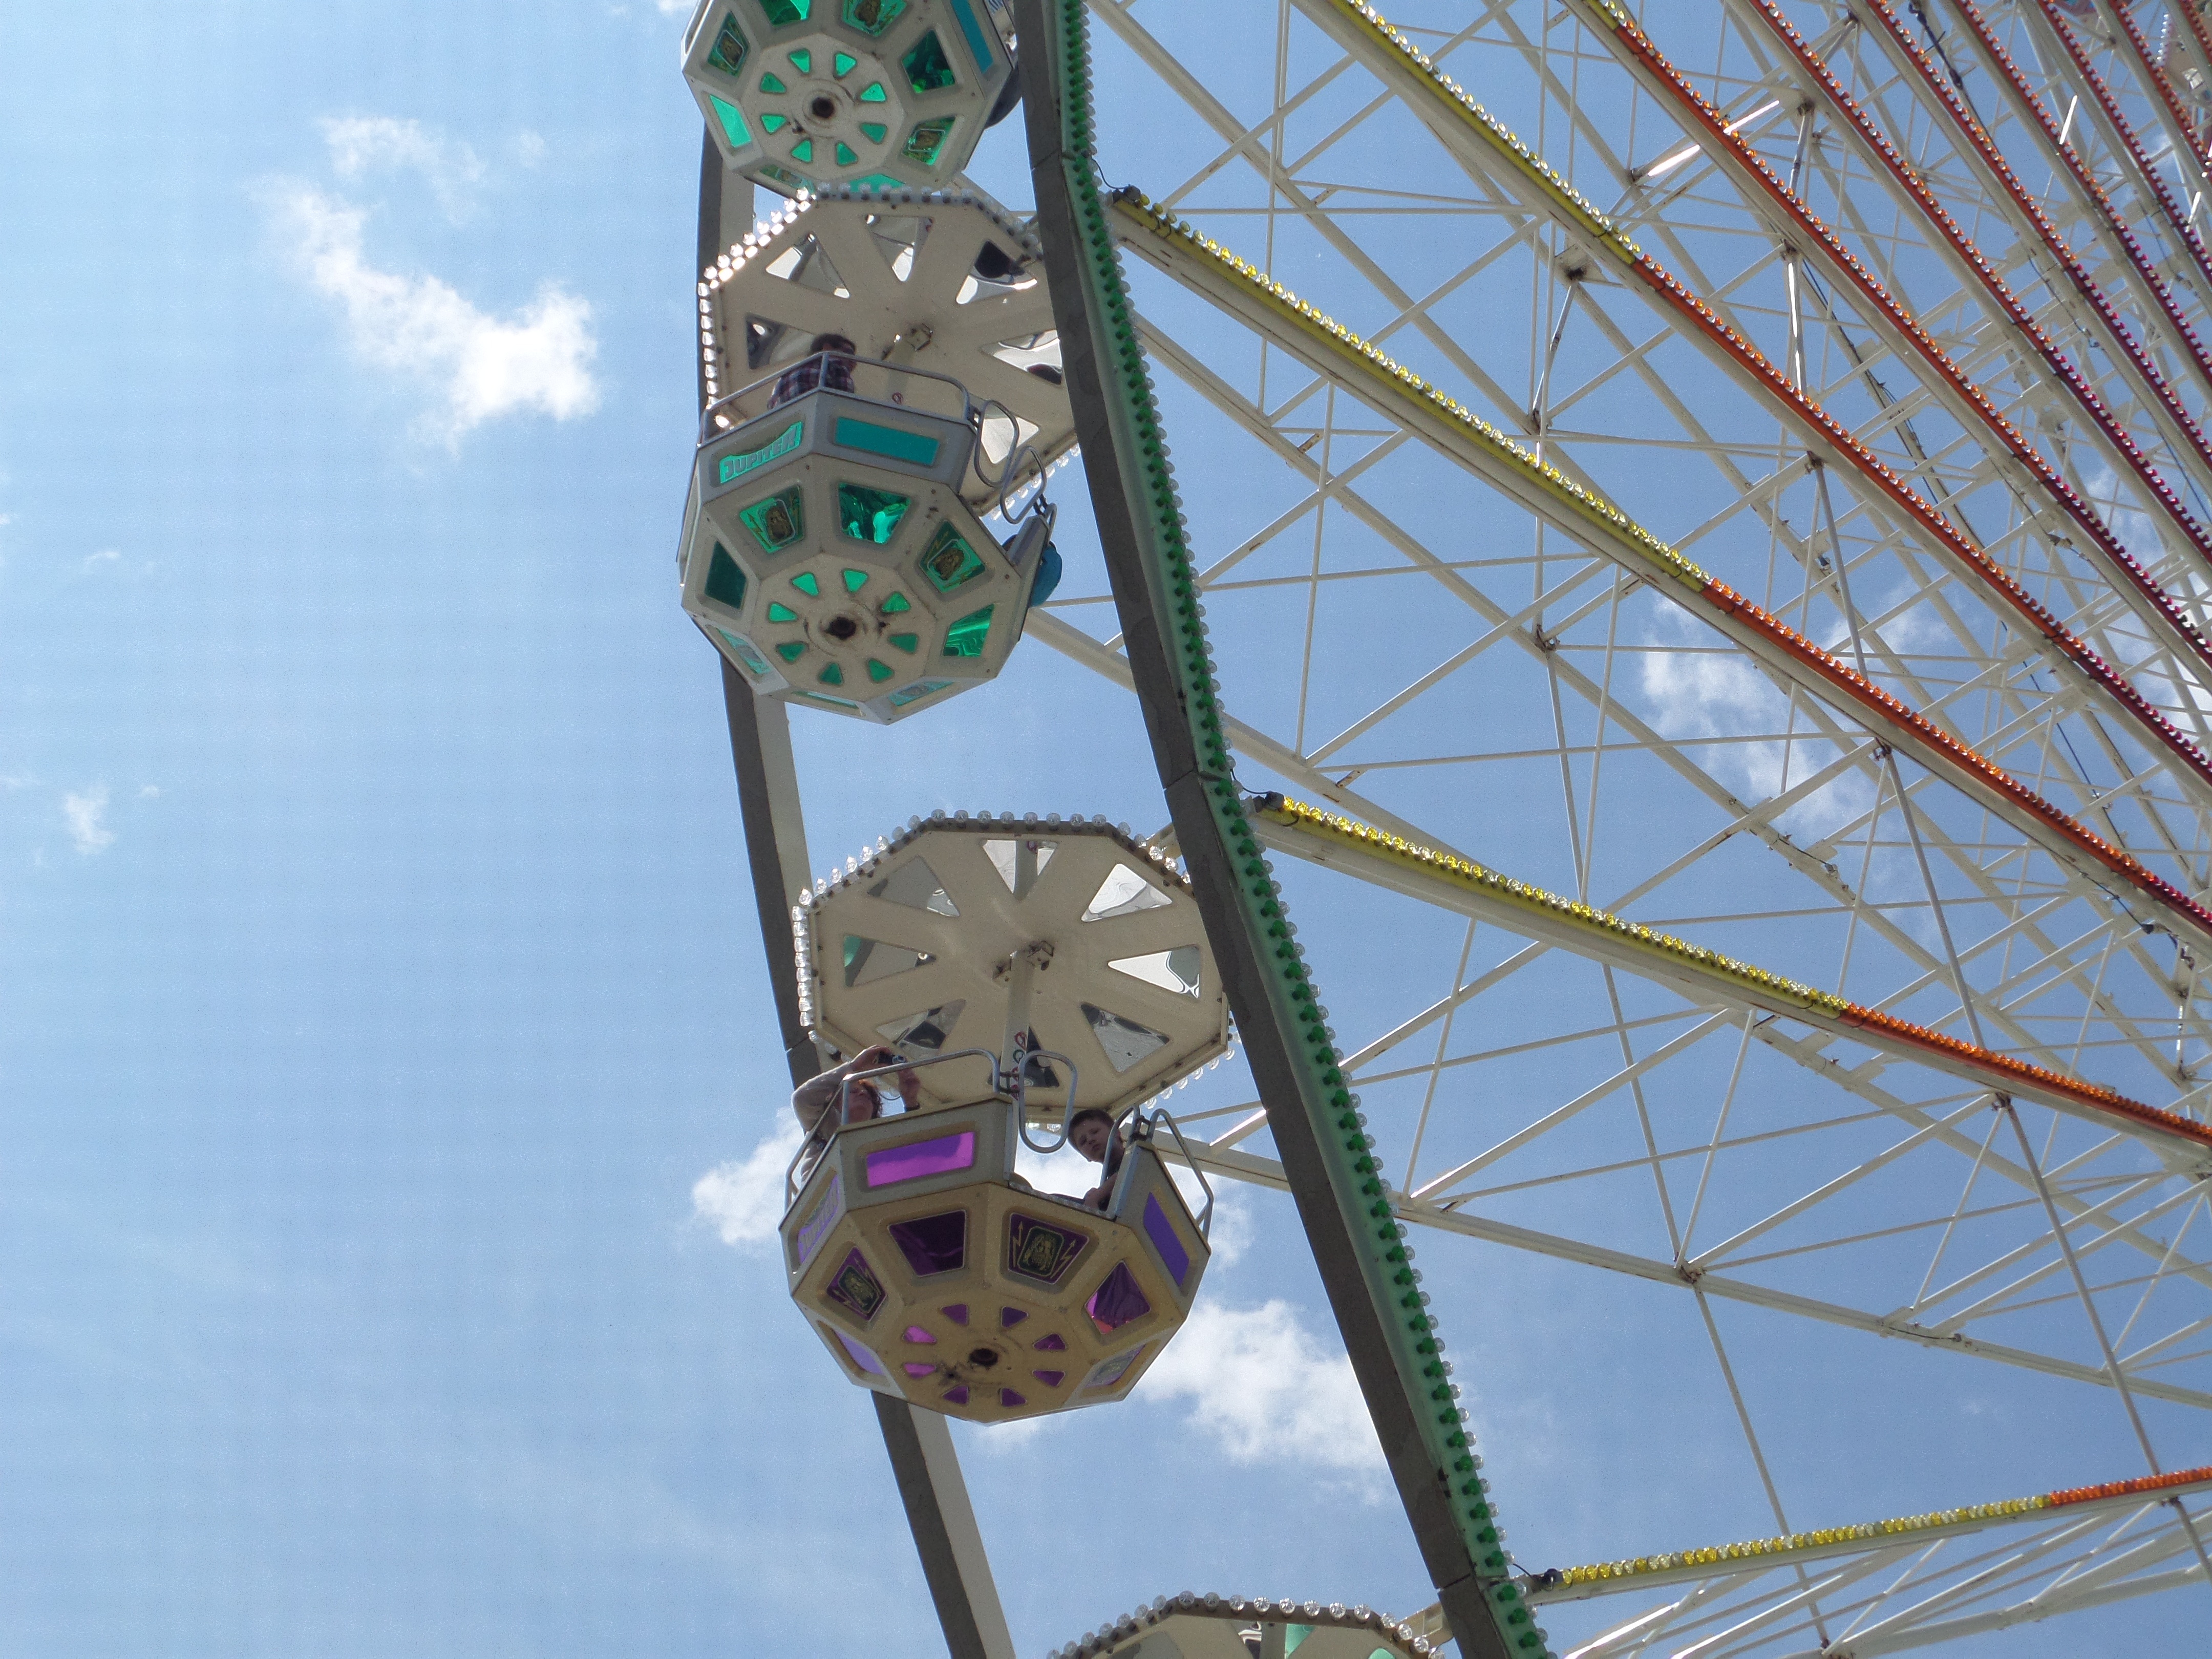
sky, sunshine, sun, summer, recreation, high, ferris wheel, amusement park, park, ride, carousel, blue, roller coaster, fairground, clouds, tourist attraction, fair, folk festival, year market, carnies, amusement ride, outdoor recreation, nonbuilding structure